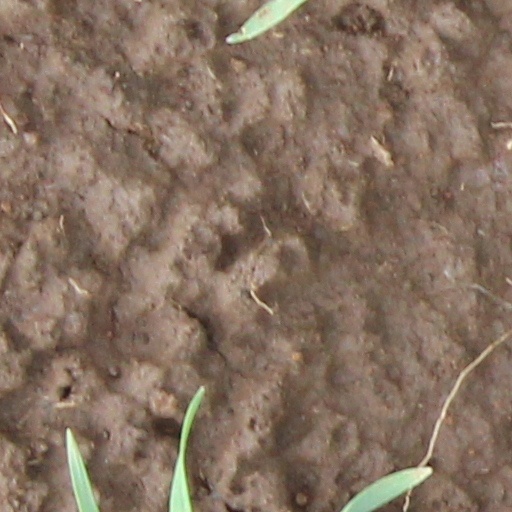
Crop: wheat